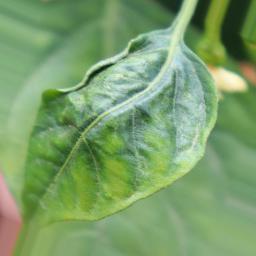
Label: mites_and_trips